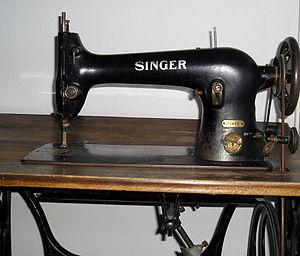
Une machine à coudre est un outil permettant de réaliser un tissage linéaire prenant appui sur une pile de tissus, de cuir ou de tout autre matériaux plan et souple. Les machines à coudre sont utilisées pour assembler des tissus, empêcher qu'un tissu ne s'effiloche, assembler et empêcher que plusieurs tissus ne s'effilochent, assembler une pile de tissus à plat, combiner des points selon un motif donné.
Ursula Martius Franklin est une métallurgiste canadienne, chercheuse en physique, auteur et éducatrice qui a enseigné à l'université de Toronto pendant plus de 40 ans.